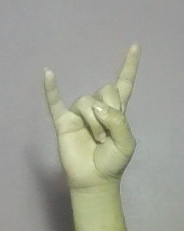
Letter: la